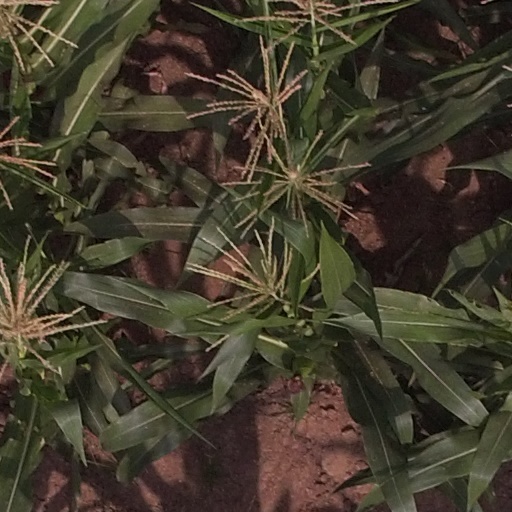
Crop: maize; corn